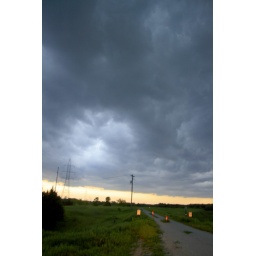
Looking at a crushed rock bike trail near Wilderness Park in Lincoln, Nebraska, facing South.